Corey LaJoie

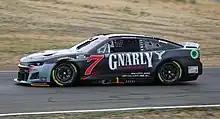
LaJoie’s No. 7 car at Sonoma Raceway in 2022

On March 15, 2022, crew chief Ryan Sparks was suspended for four races due to a tire and wheel loss during the 2022 Ruoff Mortgage 500 at Phoenix. At Atlanta, LaJoie led a career-best 19 laps and was on his way to claiming his first career win with two laps to go when Chase Elliott overtook him and blocked him on the high side, causing him to brush the wall and spin before colliding with Kurt Busch and finishing the race in 21st place.